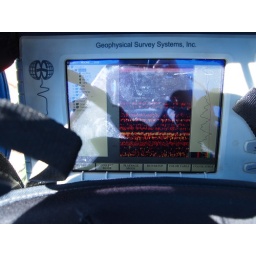
GPR computer running windows ce .netshots my second week in Kampsville, IL